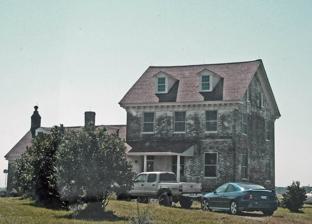
Building: Hopeful Unity
Country: United States of America
Year built: 1761
Historic house in Maryland, United States United States historic place Hopeful Unity U.S. National Register of Historic Places Show map of Maryland Show map of the United States Location 25789 Lambs Meadow Rd., Worton, Maryland Coordinates 39°17′38″N 76°4′29″W / 39.29389°N 76.07472°W / 39.29389; -76.07472 Built 1761 ( 1761 ) NRHP reference No. 15000526 Added to NRHP August 18, 2015 Hopeful Unity is a historic house at 25789 Lambs Meadow Road in Worton, Maryland .  It is a three-story brick building, three bays wide, with a 1 + 1 ⁄ 2 -story kitchen ell.  The main house is generally believed to have been built about 1761, after the property was purchased by Charles Groome.  The ell may encapsulate an even older structure.  The house is a well-preserved example of colonial Eastern Shore architecture. The house was listed on the National Register of Historic Places in 2015. See also National Register of Historic Places listings in Kent County, Maryland References